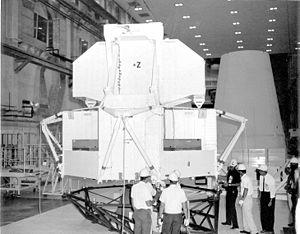
La ùaquette du module lunaire du programme Apollo, code LTA-2R (Lunar Module Test Article ), est préparée au centre spatial à Houston avant d'être lancée le 4 avril 1968 avec le vol Apollo 6 pour tester le comportement dynamique de sa structure. Le moteur et les équiments sont remplacés par des instruments de mesure.
Charles Moss Duke Jr., dit Charlie Duke, né le 3 octobre 1935 à Charlotte en Caroline du Nord, est un militaire, pilote d'essai et astronaute américain. En 1972, il participe à la mission Apollo 16 et est à ce jour le dixième homme, mais aussi le plus jeune, à avoir marché sur la Lune.
Le module lunaire ou LEM ou LM est le véhicule spatial utilisé dans le cadre du programme spatial américain Apollo pour débarquer des hommes sur la Lune. Son rôle est de faire atterrir sur la Lune deux des trois membres d'équipage du vaisseau Apollo avec des équipements scientifiques, de leur permettre d'y séjourner de deux à quatre jours avant de décoller pour rejoindre le module de commande et de service, resté en orbite lunaire et chargé de ramener l'équipage sur Terre.
Apollo 6 est le nom d'une des missions du programme spatial Apollo, visant à tester les capacités de la fusée Saturn V lors d'une injection translunaire. Ce fut le dernier vol inhabité du programme et le second de la Saturn V.